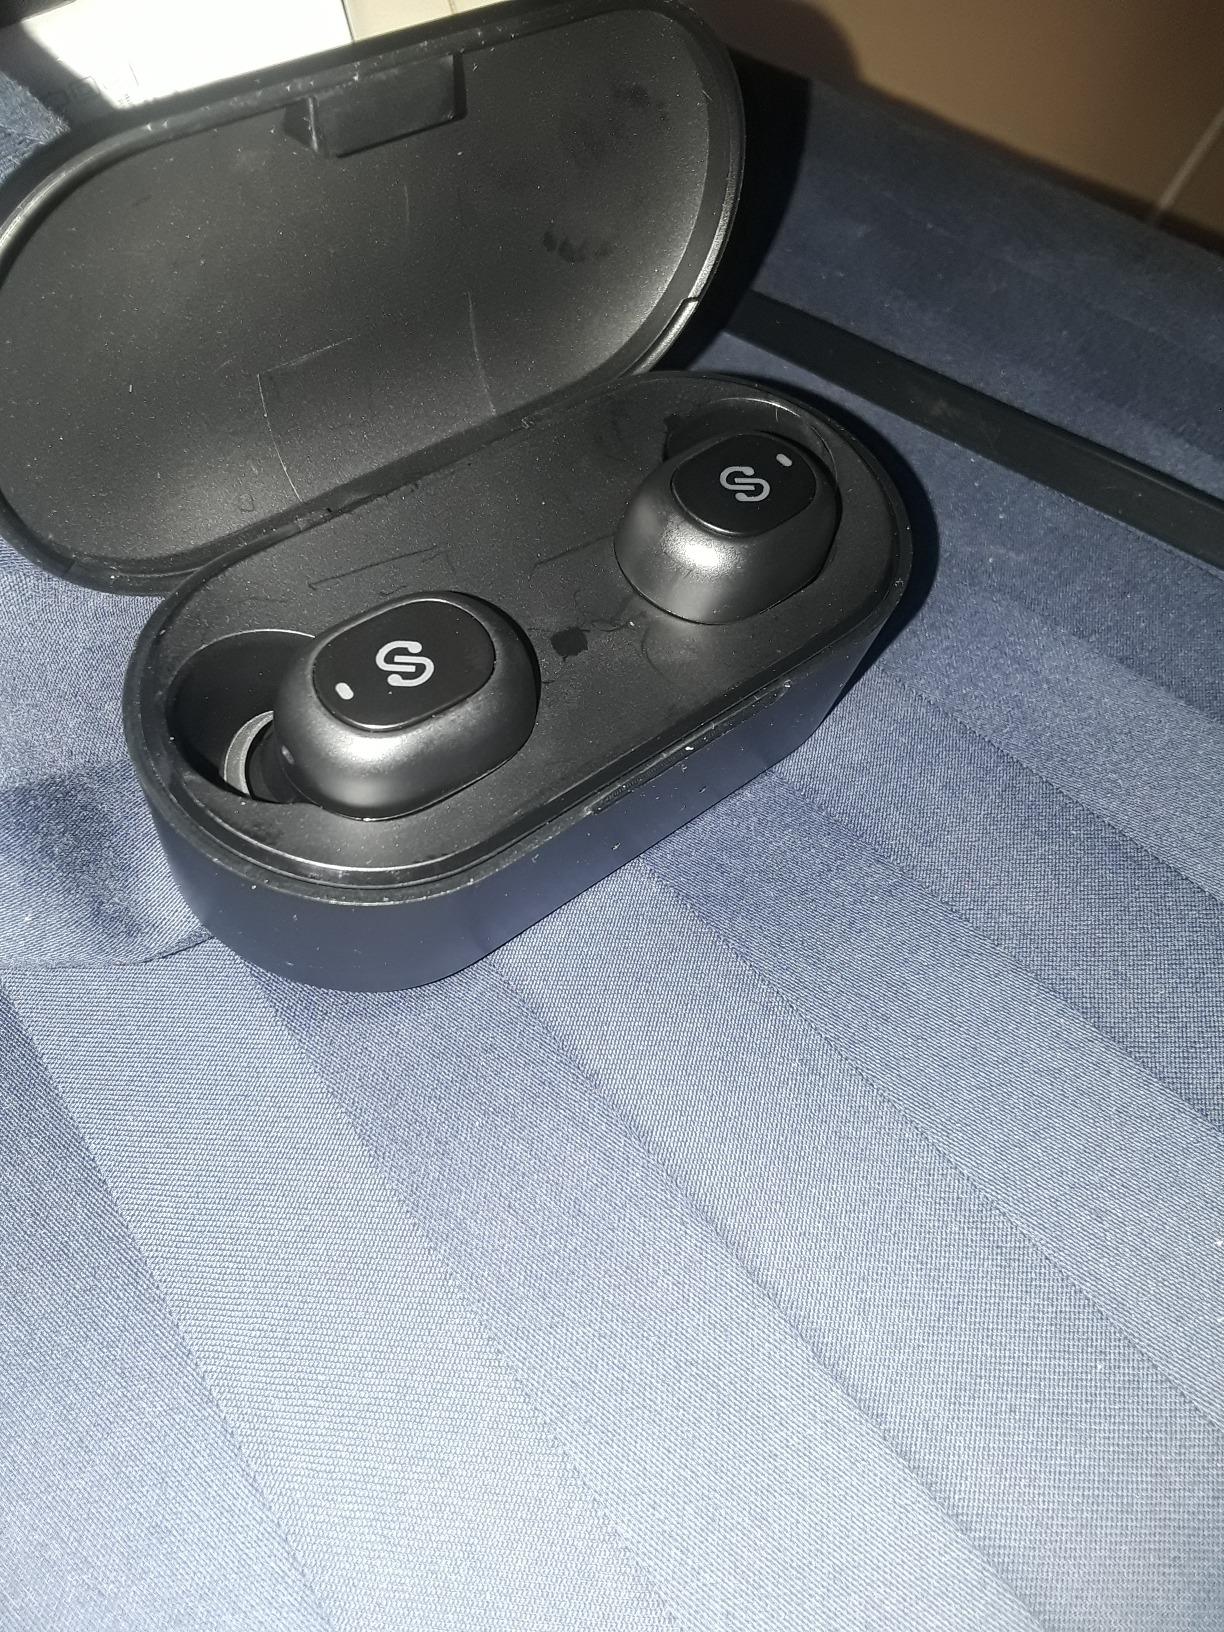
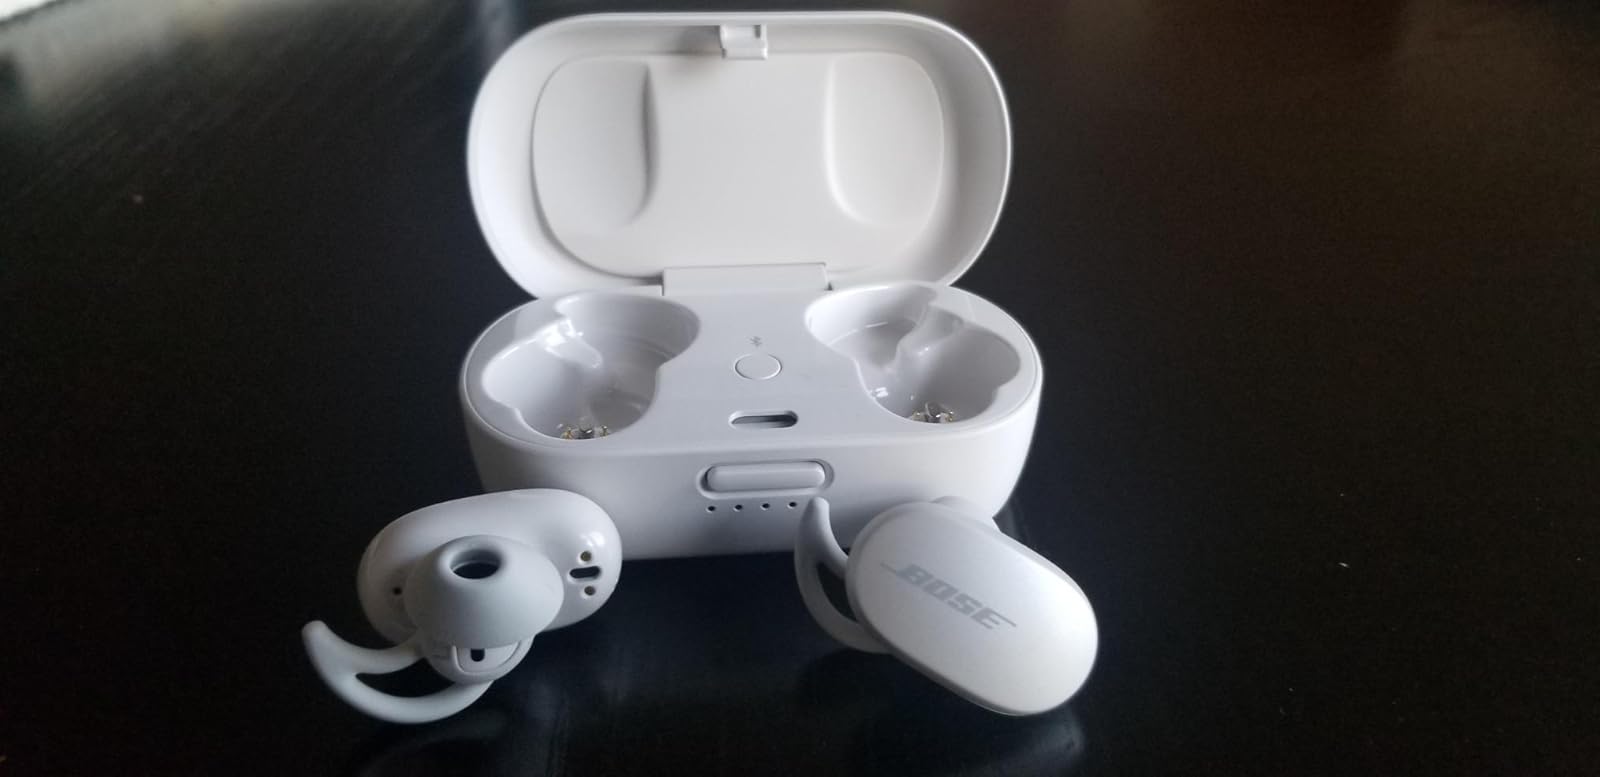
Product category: earbuds
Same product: no